Boston Caucus

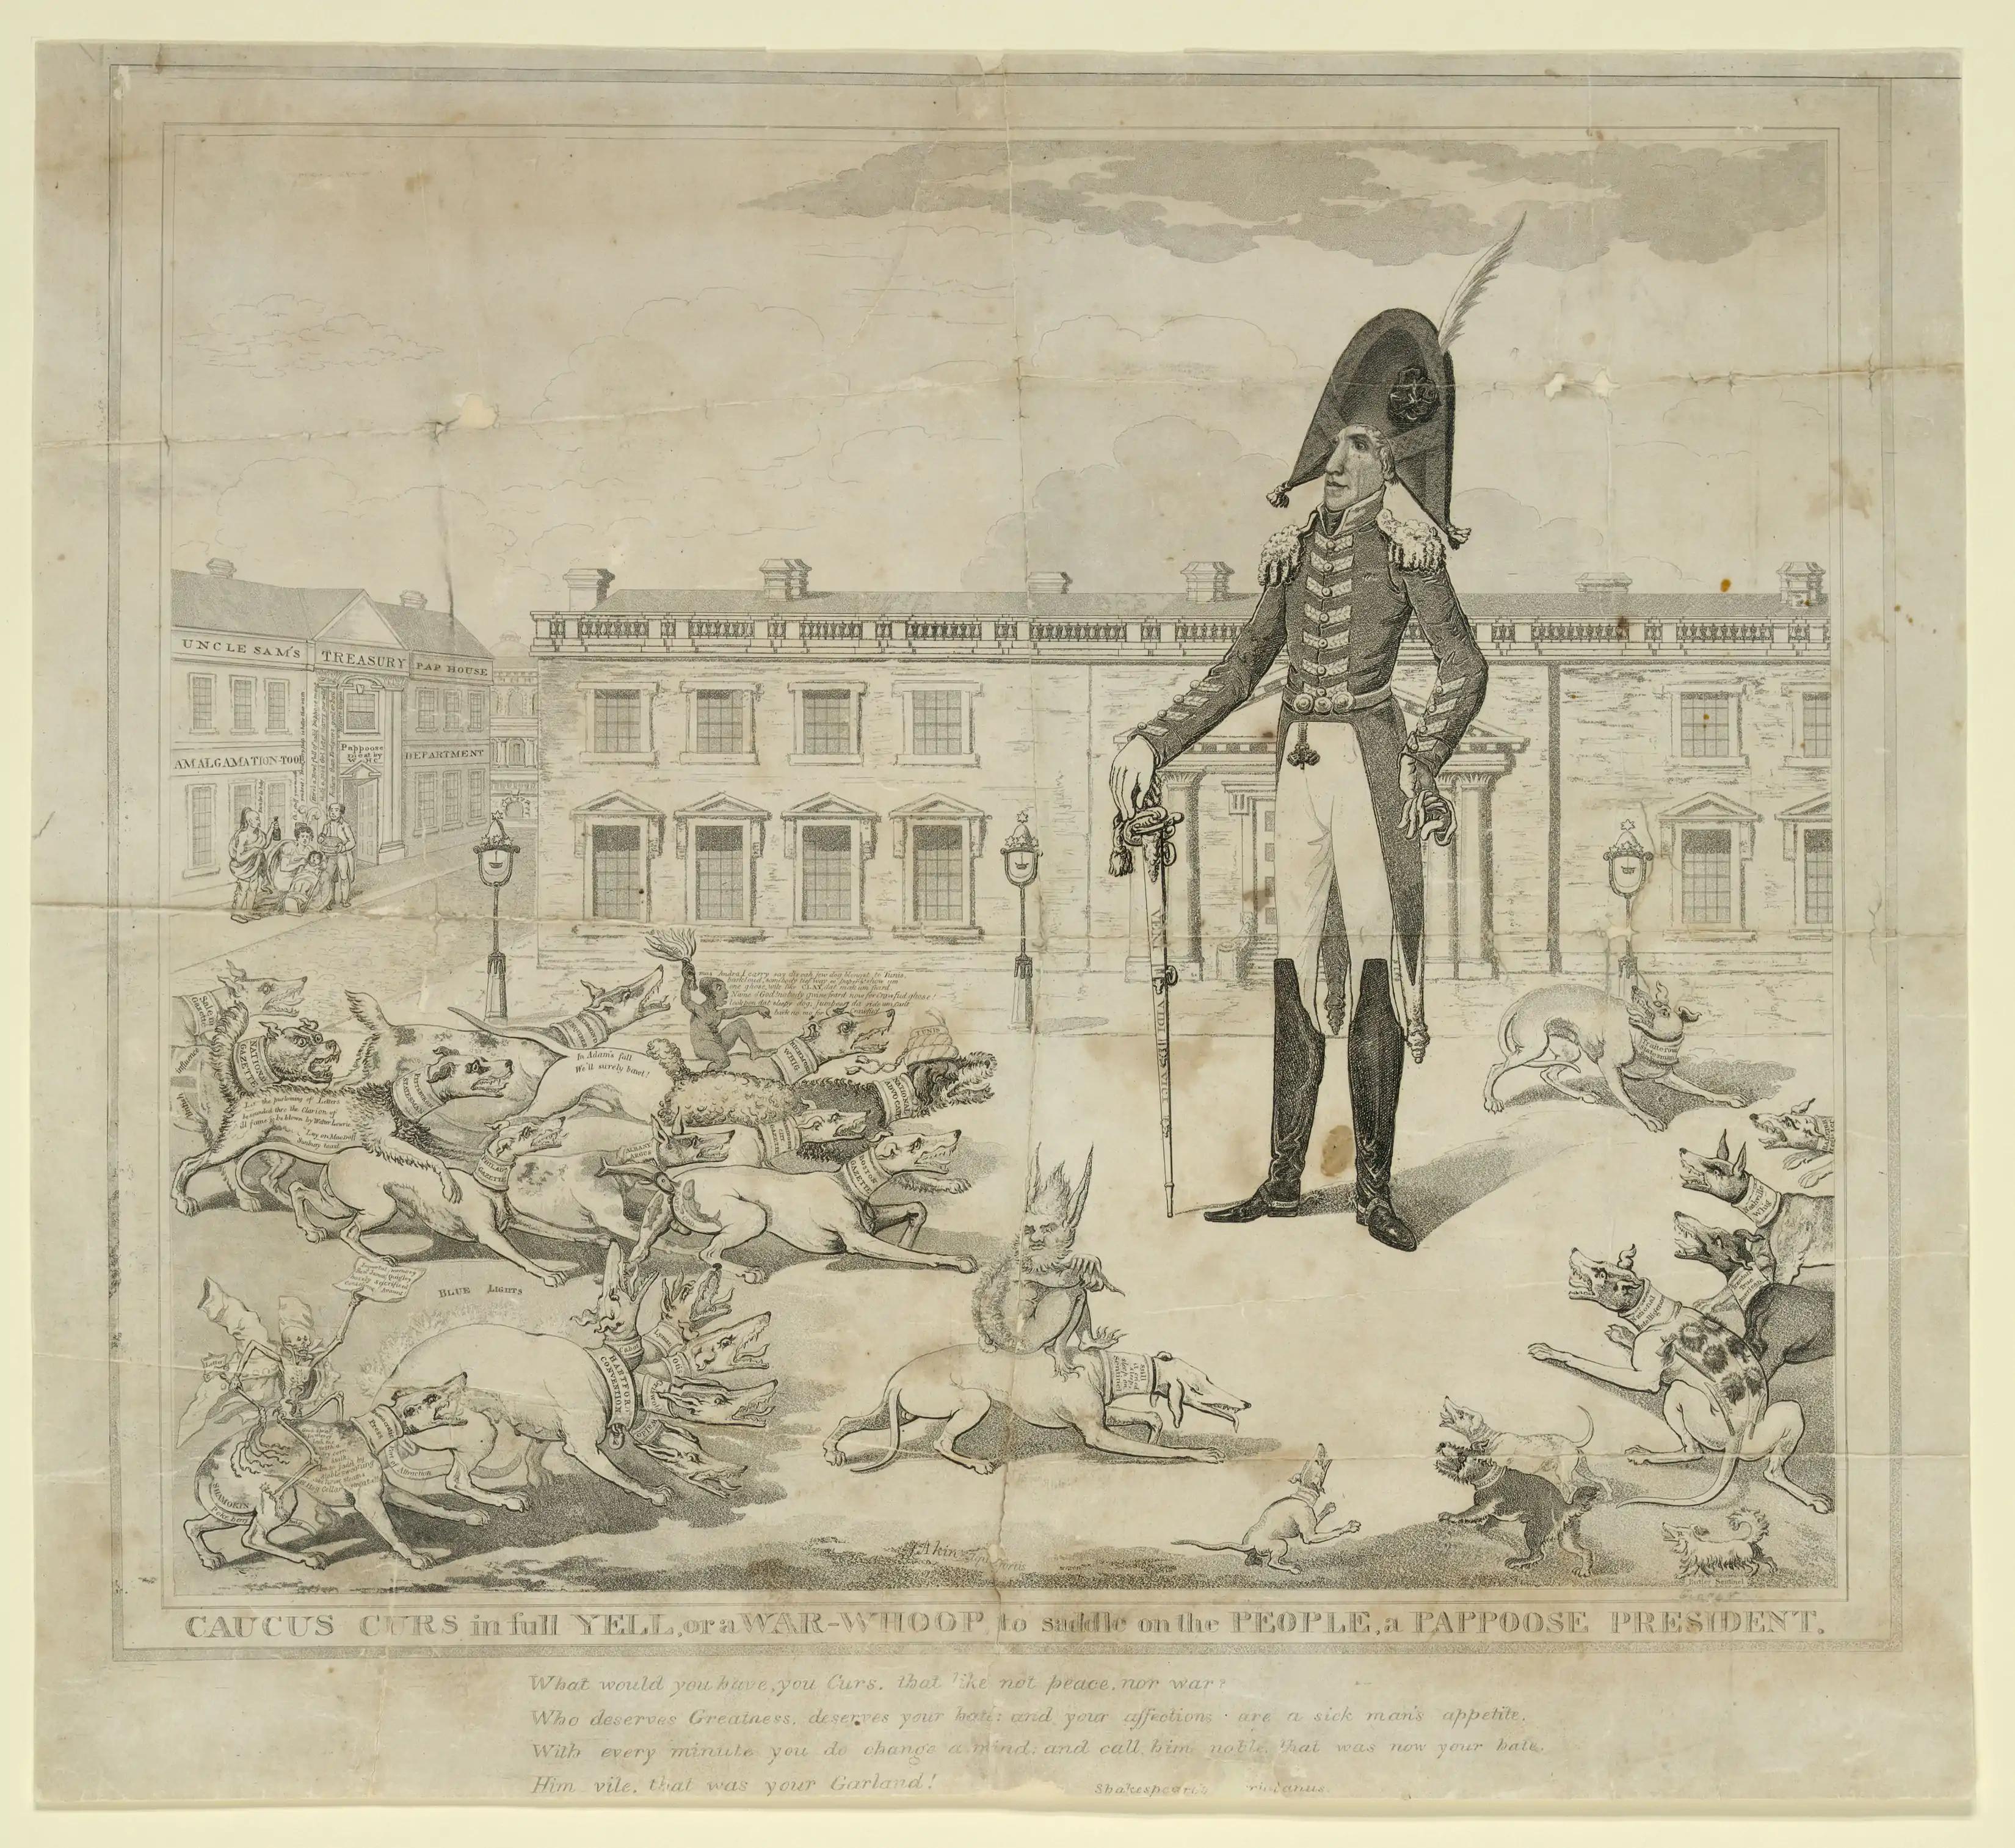
Cartoon by James Akin. Caucus curs in full yell, or a war whoop, to saddle on the people, a pappoose president / J[ames] Akin, Aquafortis

Samuel Adams, whose father had been one of the founders of the caucus, became an influential leader of the caucus in the 1750s.